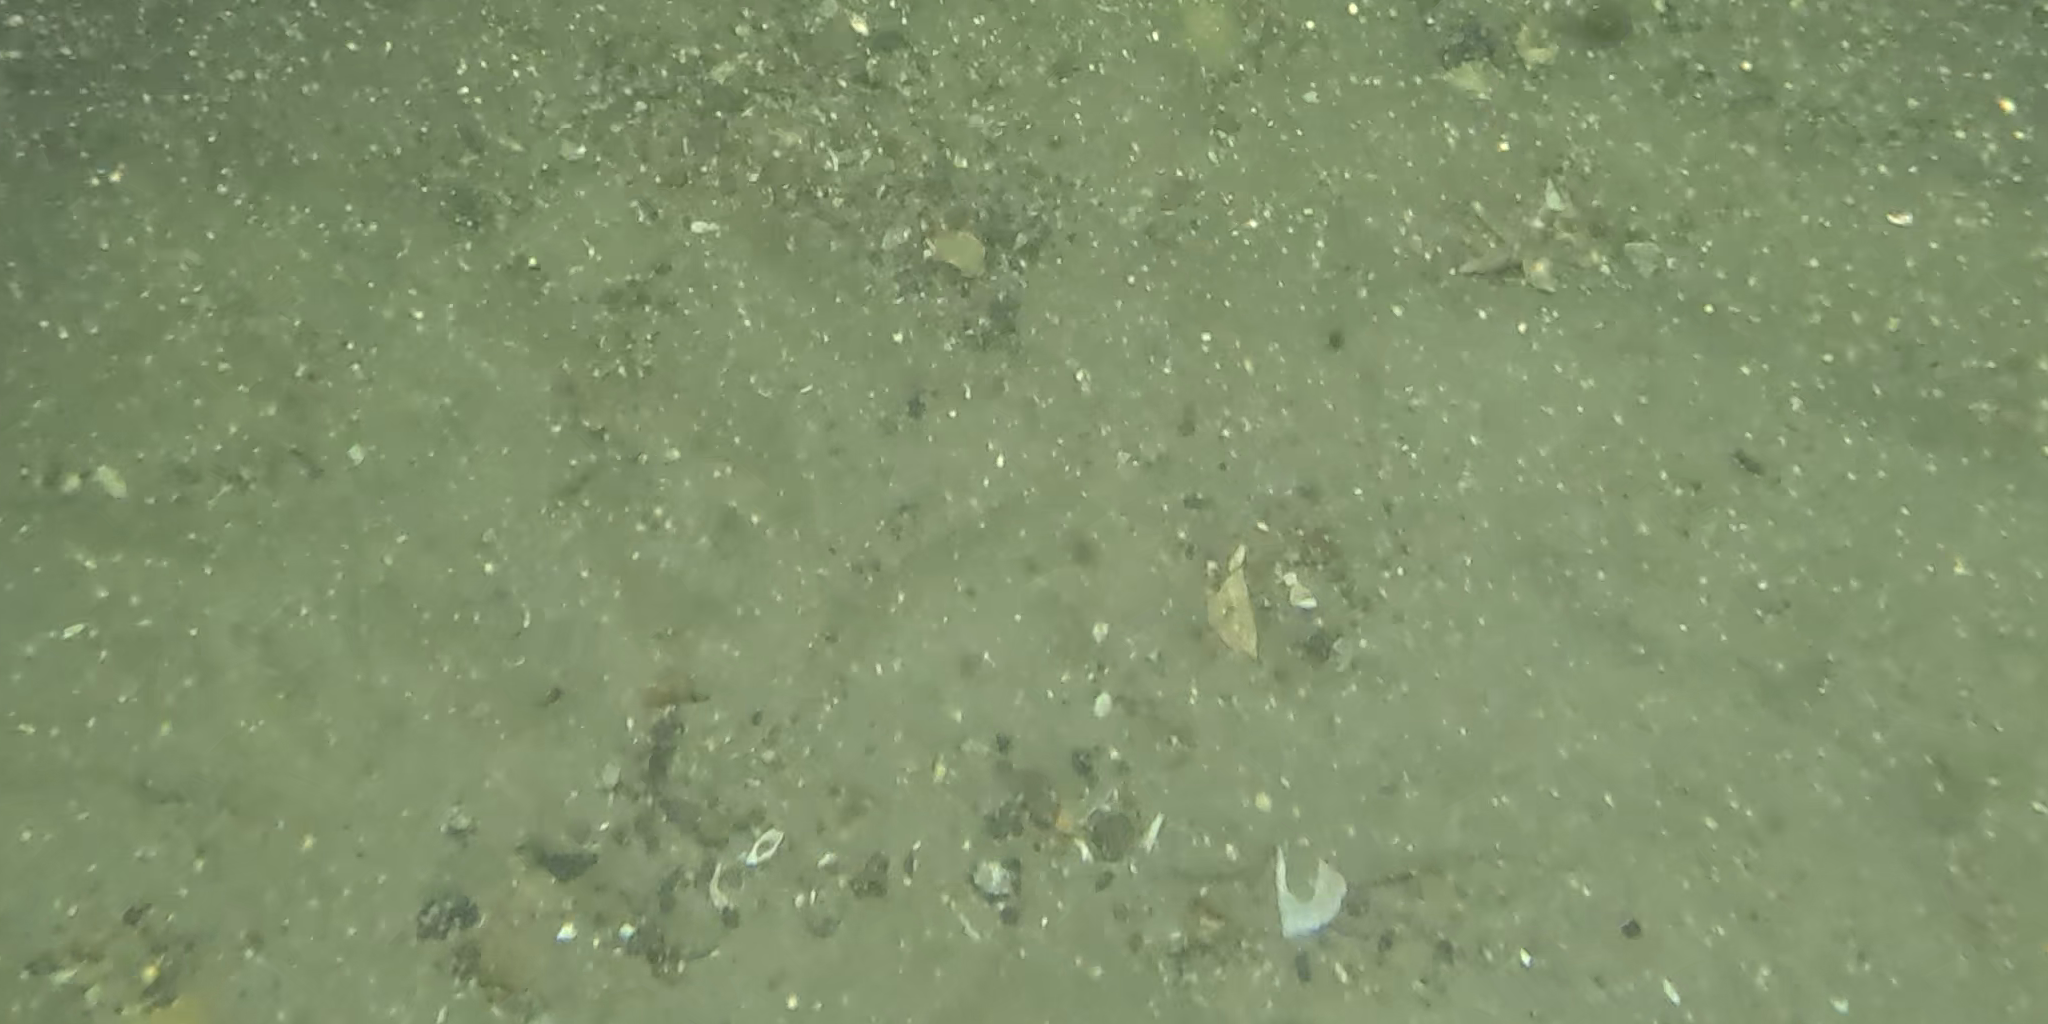
Seabed habitat: stone